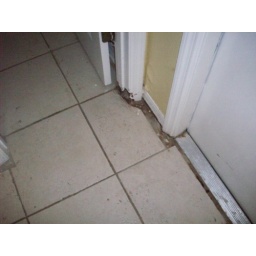
this is part of the floor in master bath, the door leads outside. This is where the wood rot is.